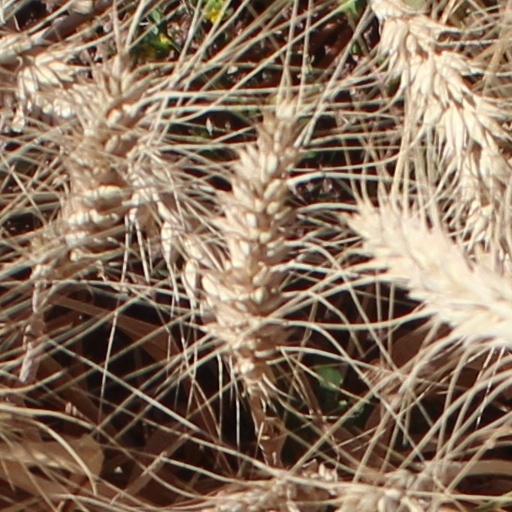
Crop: wheat